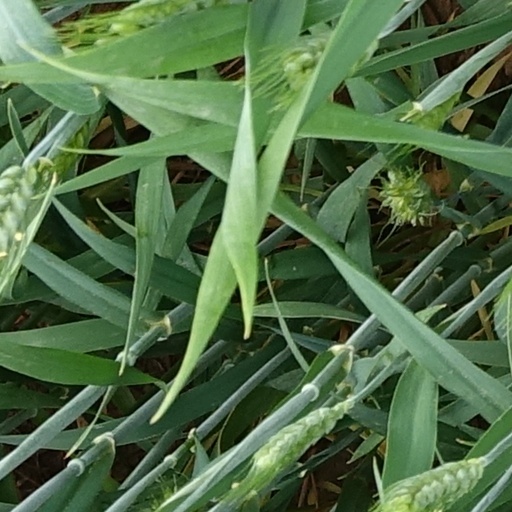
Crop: wheat